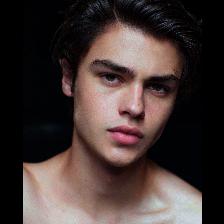
Label: Human